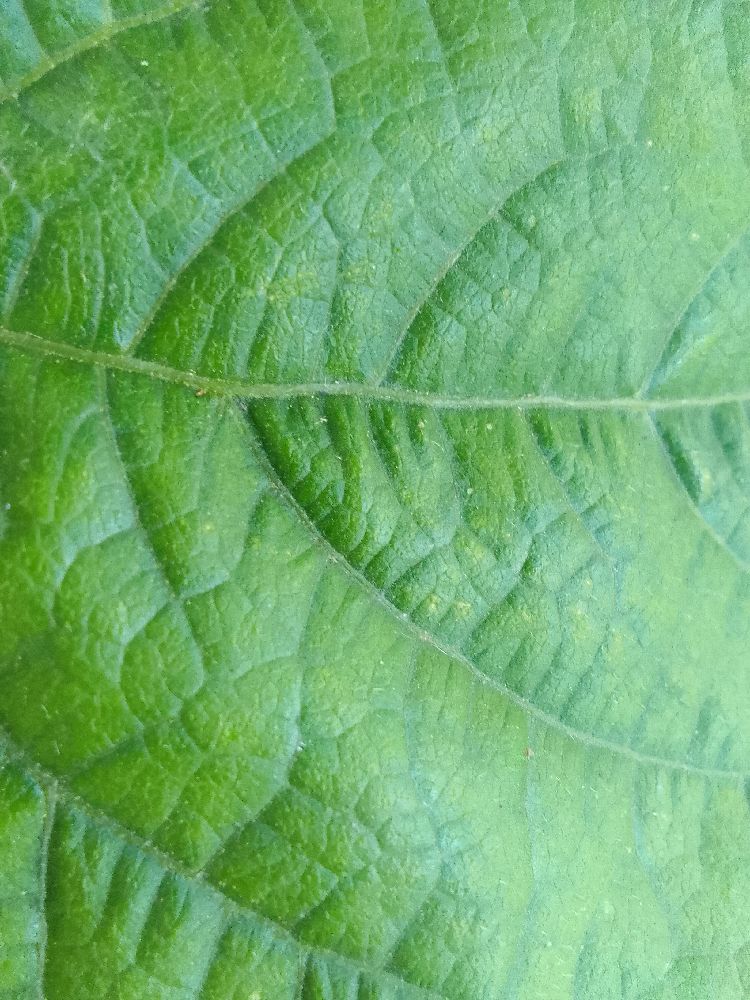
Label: healthy